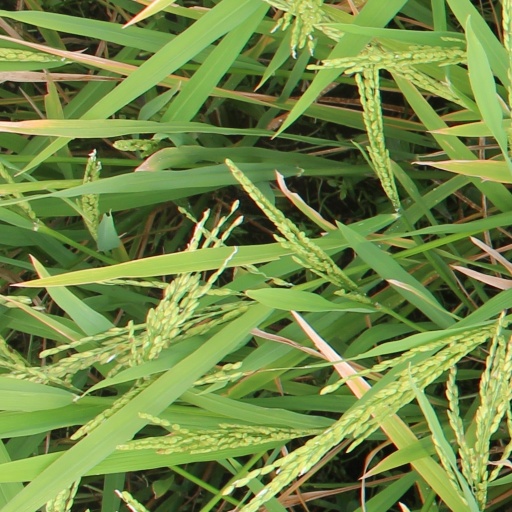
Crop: rice